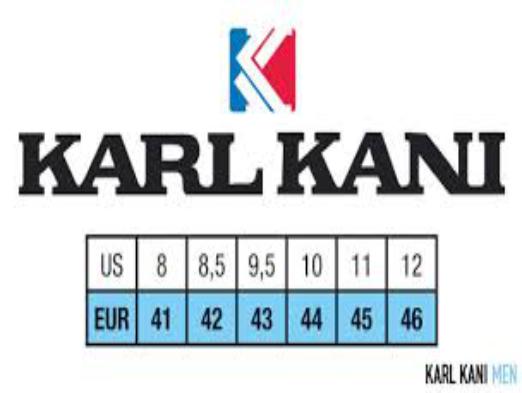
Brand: Karl Kani-1
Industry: Clothes